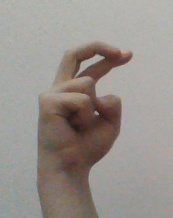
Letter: zay